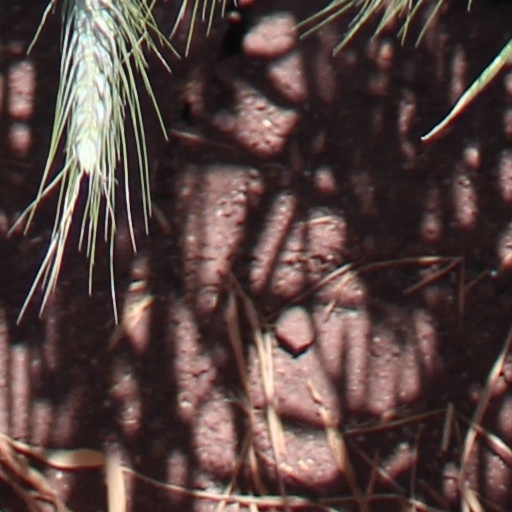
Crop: wheat